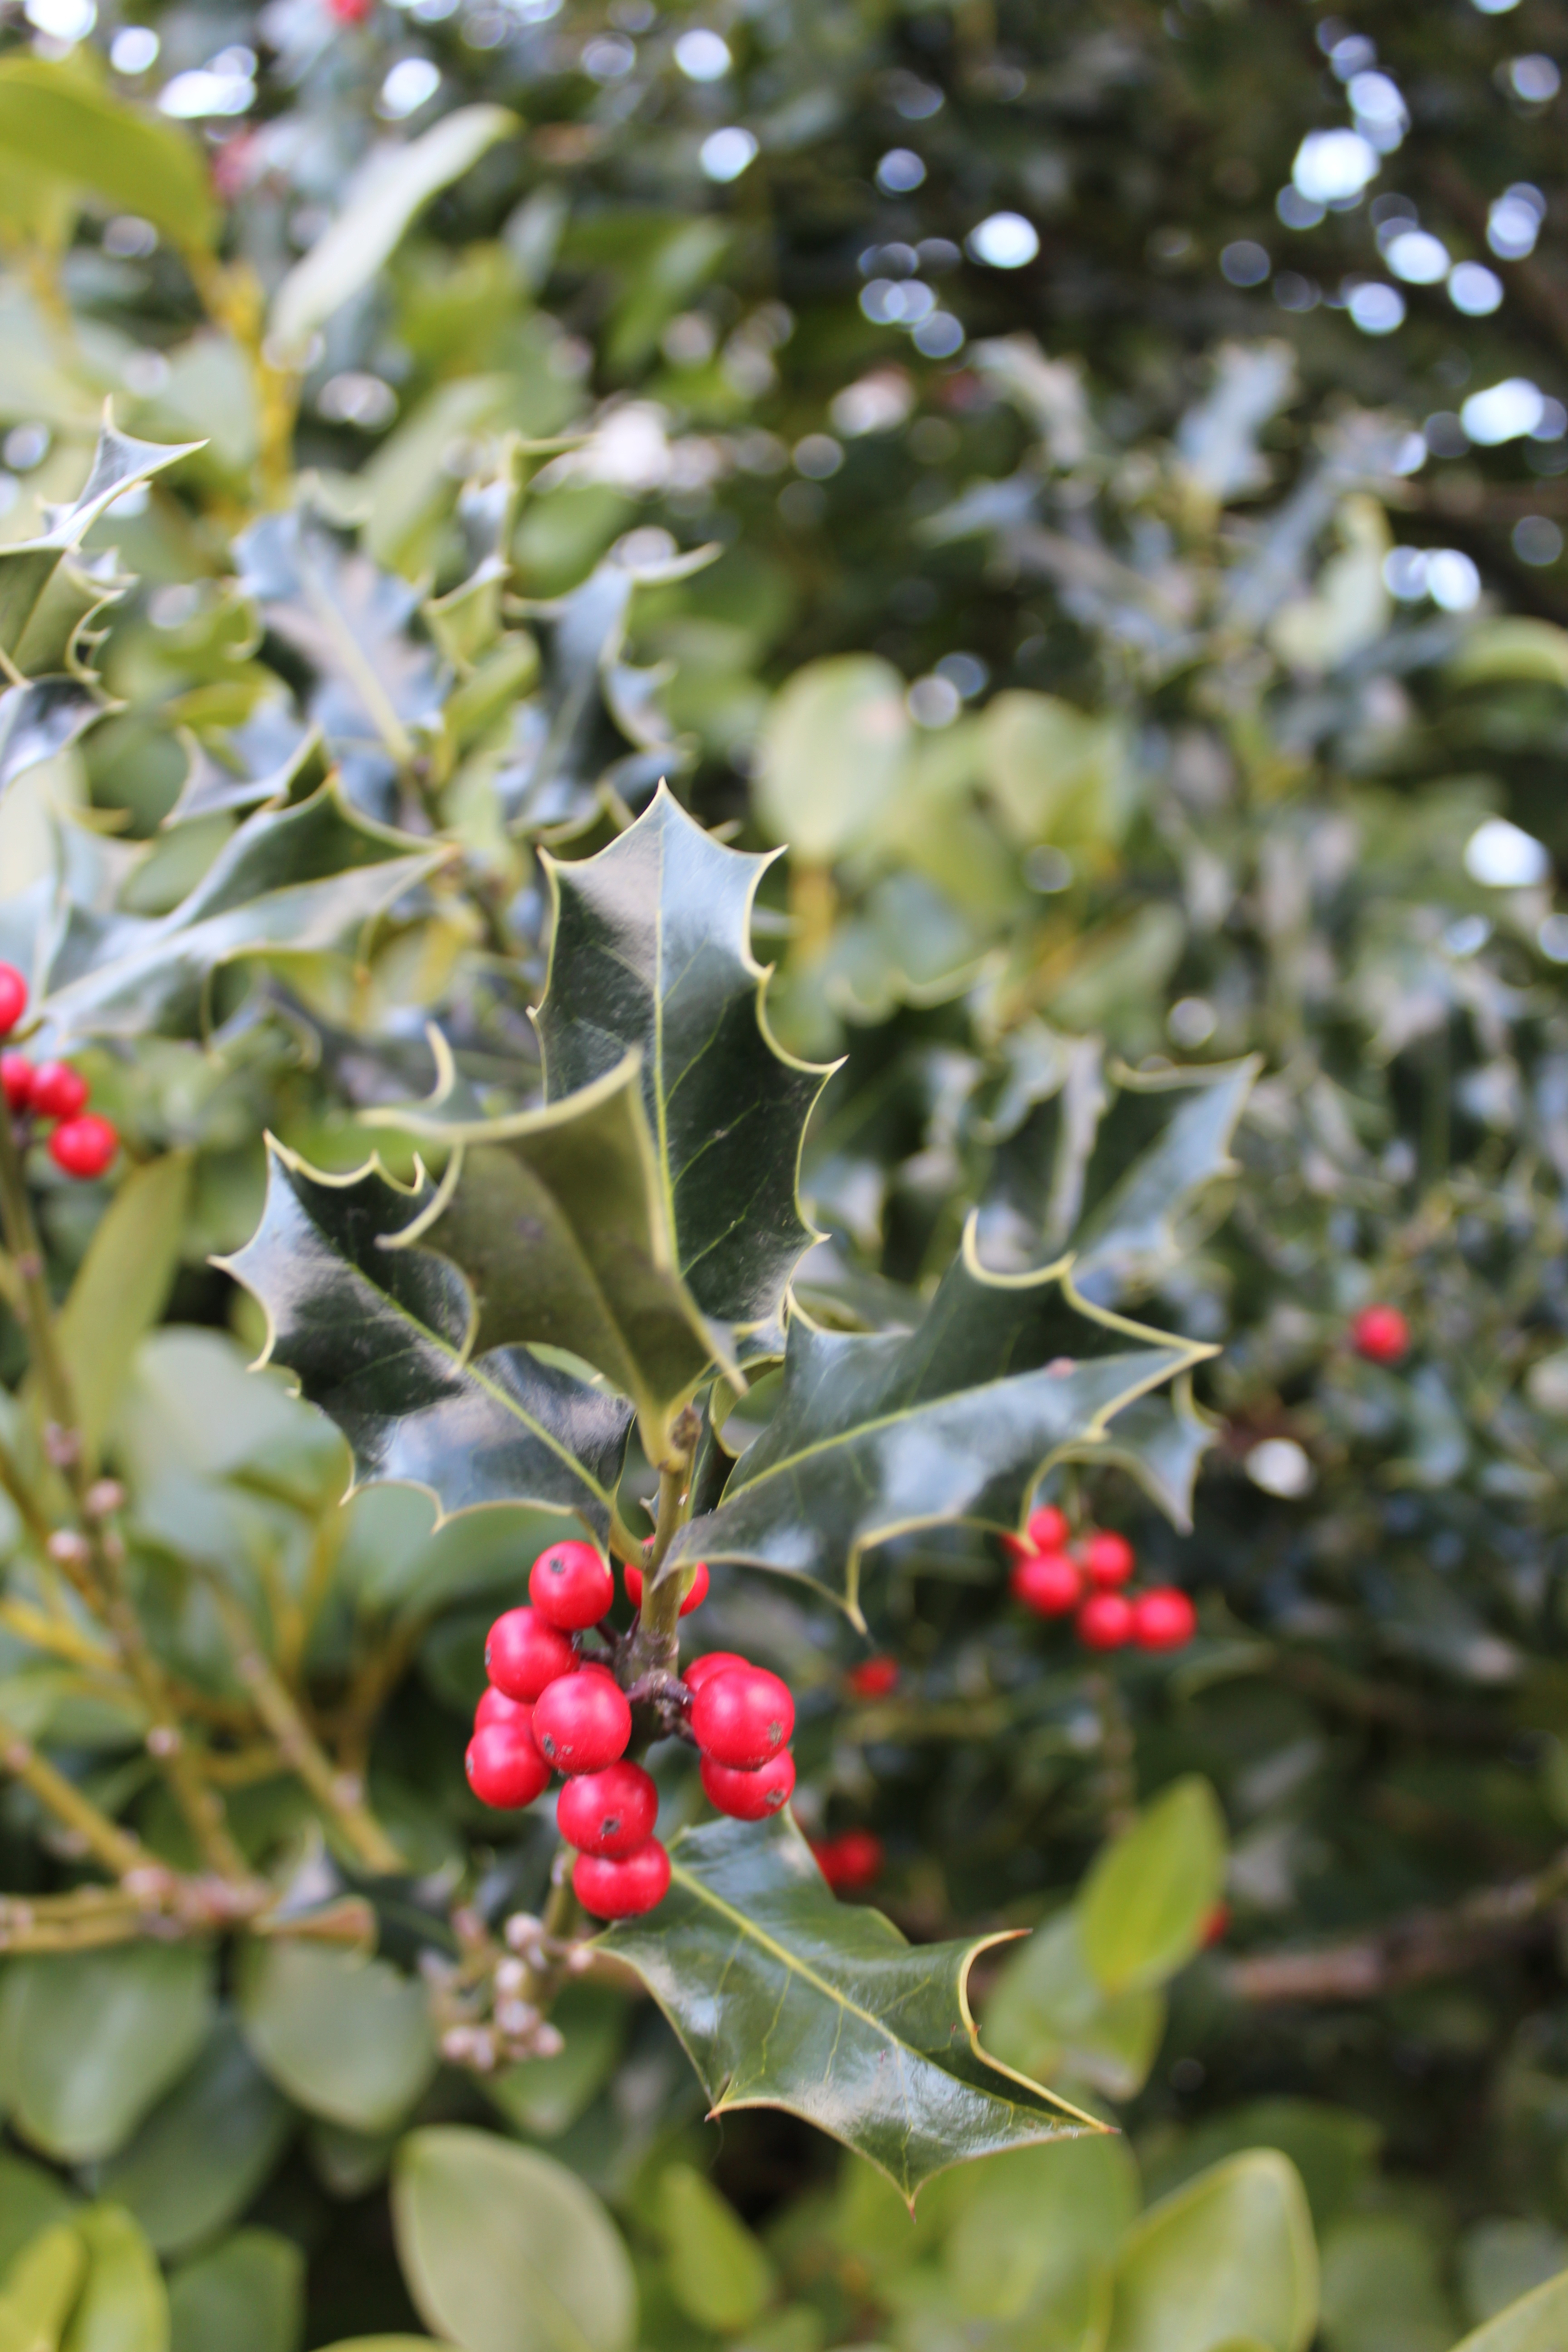
tree, nature, branch, blossom, winter, plant, berry, leaf, flower, foliage, food, green, red, produce, evergreen, autumn, botany, garden, christmas, flora, holly, england, shrub, flowering plant, woody plant, land plant, aquifoliaceae, aquifoliales